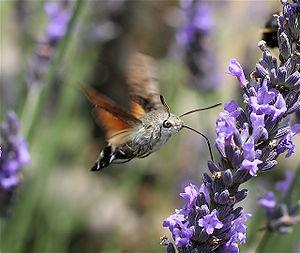
Les sphingidés ou Sphinx sont une famille de lépidoptères appartenant à la super-famille des Bombycoidea.